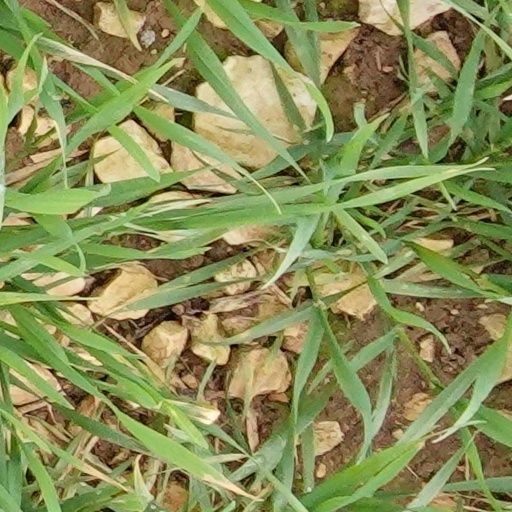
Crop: wheat